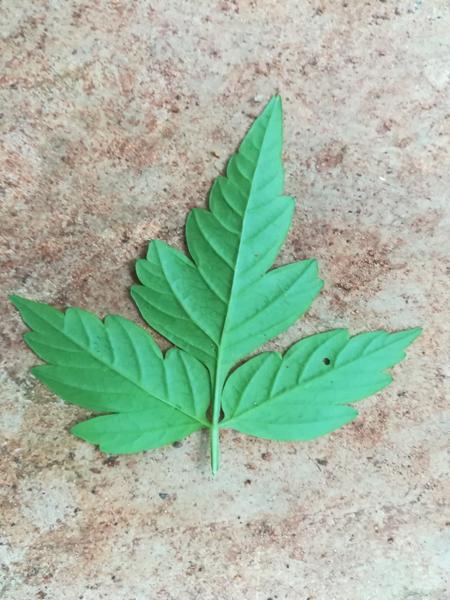
Plant: Balloon_Vine